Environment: real
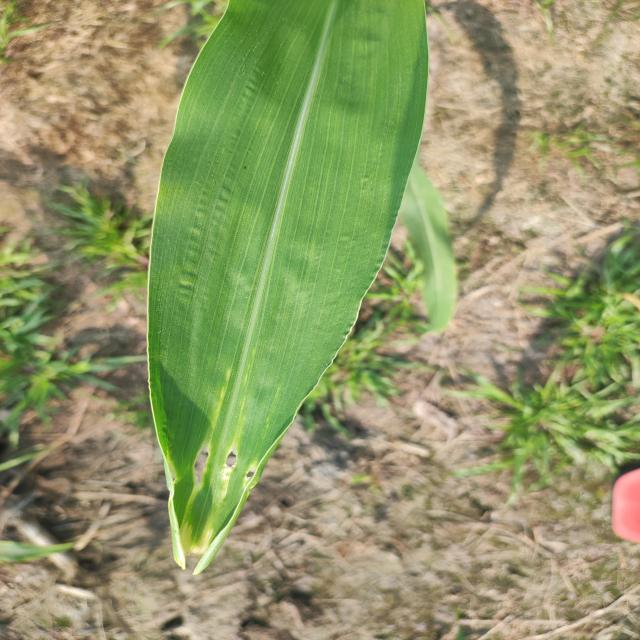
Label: fall_armyworm